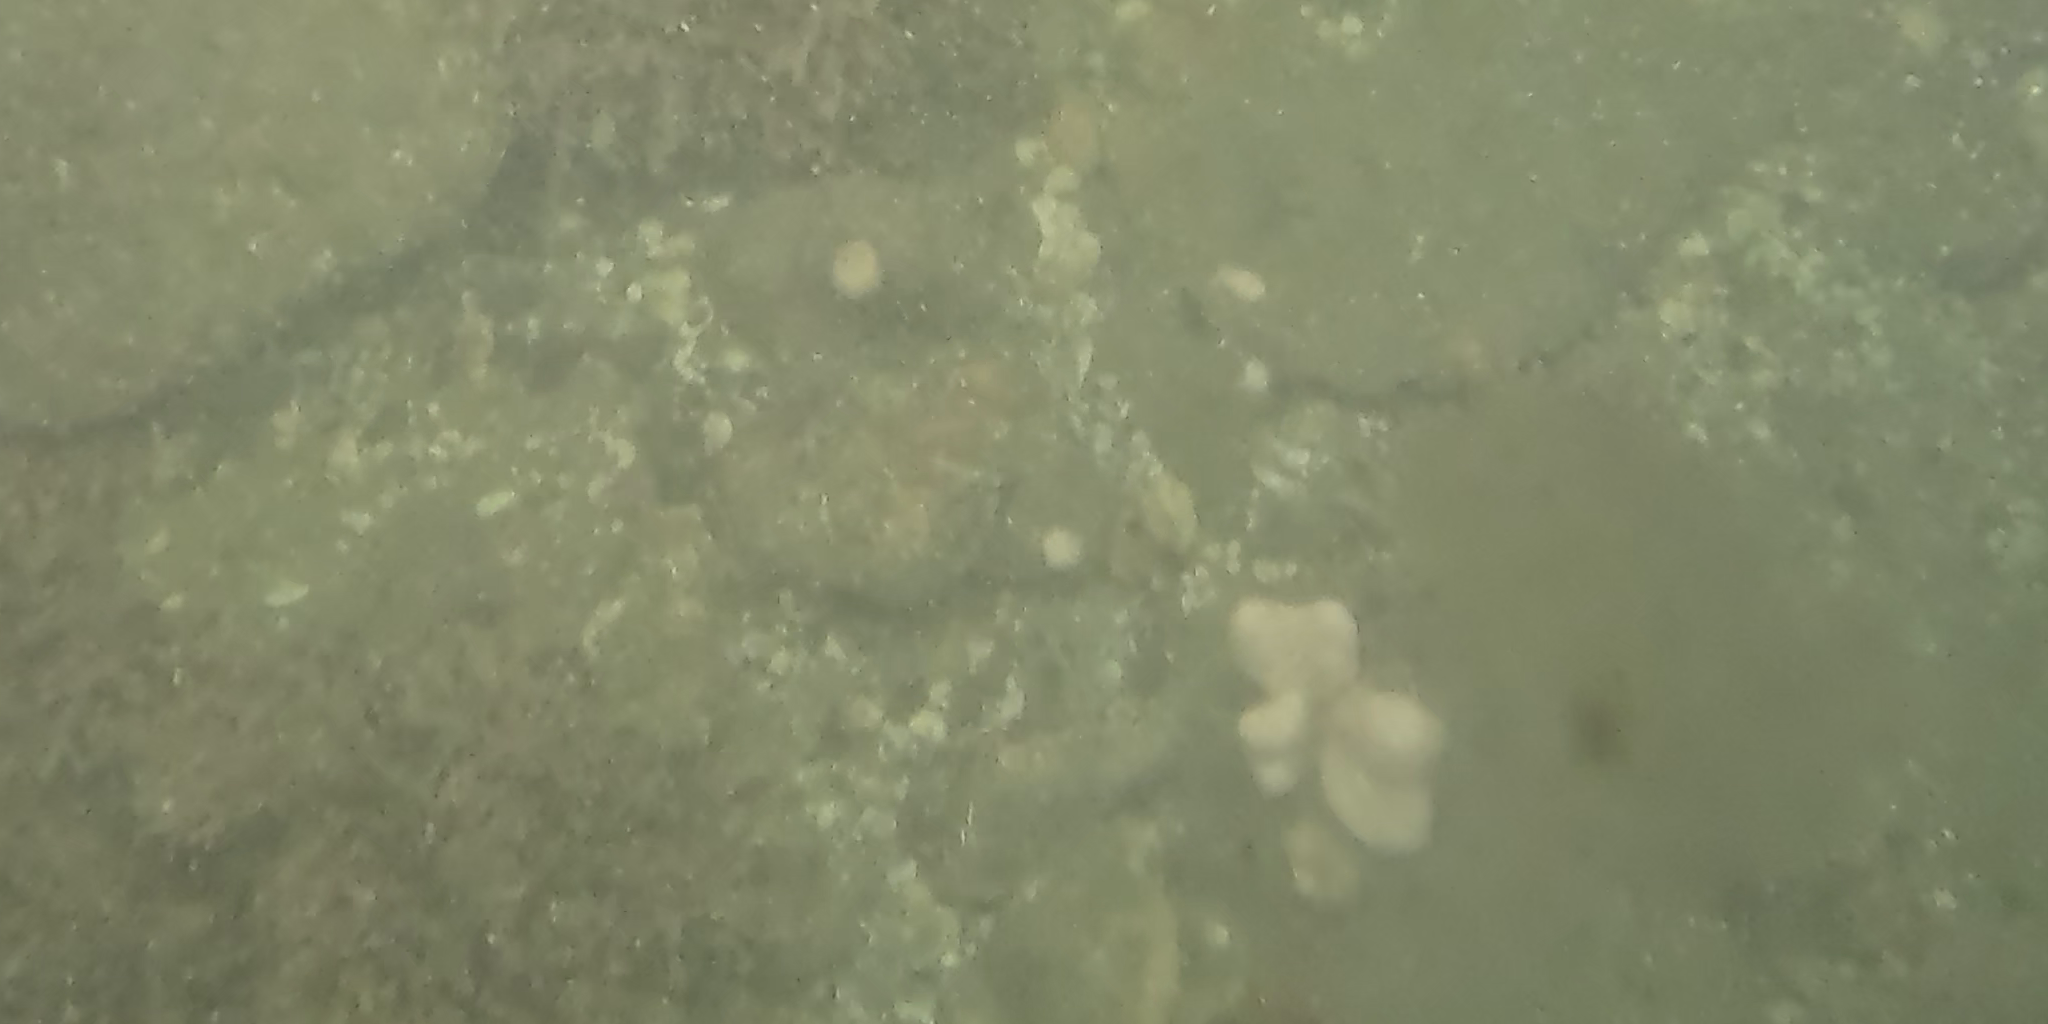
Seabed habitat: stone